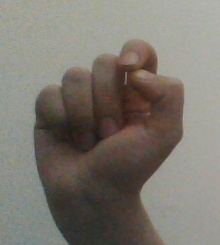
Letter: fa